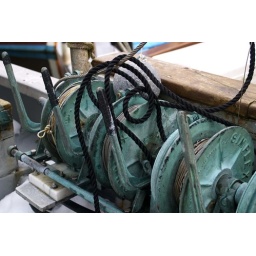
The green colour of these trolling gurdies is contrasted by the black of the casually discarded rope.